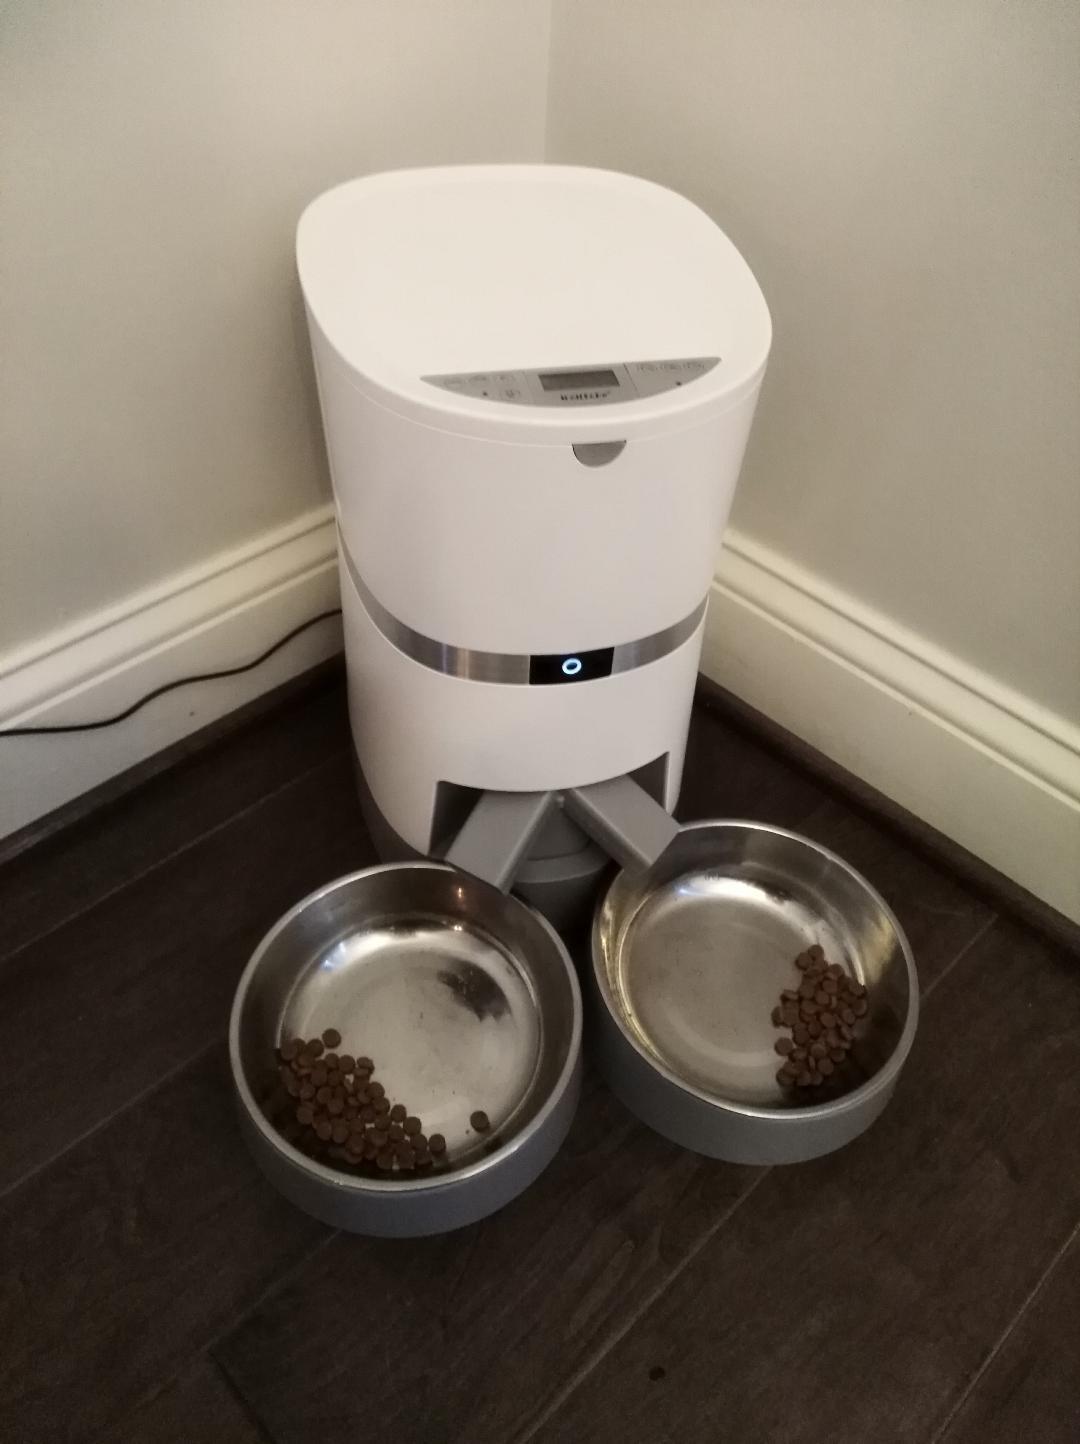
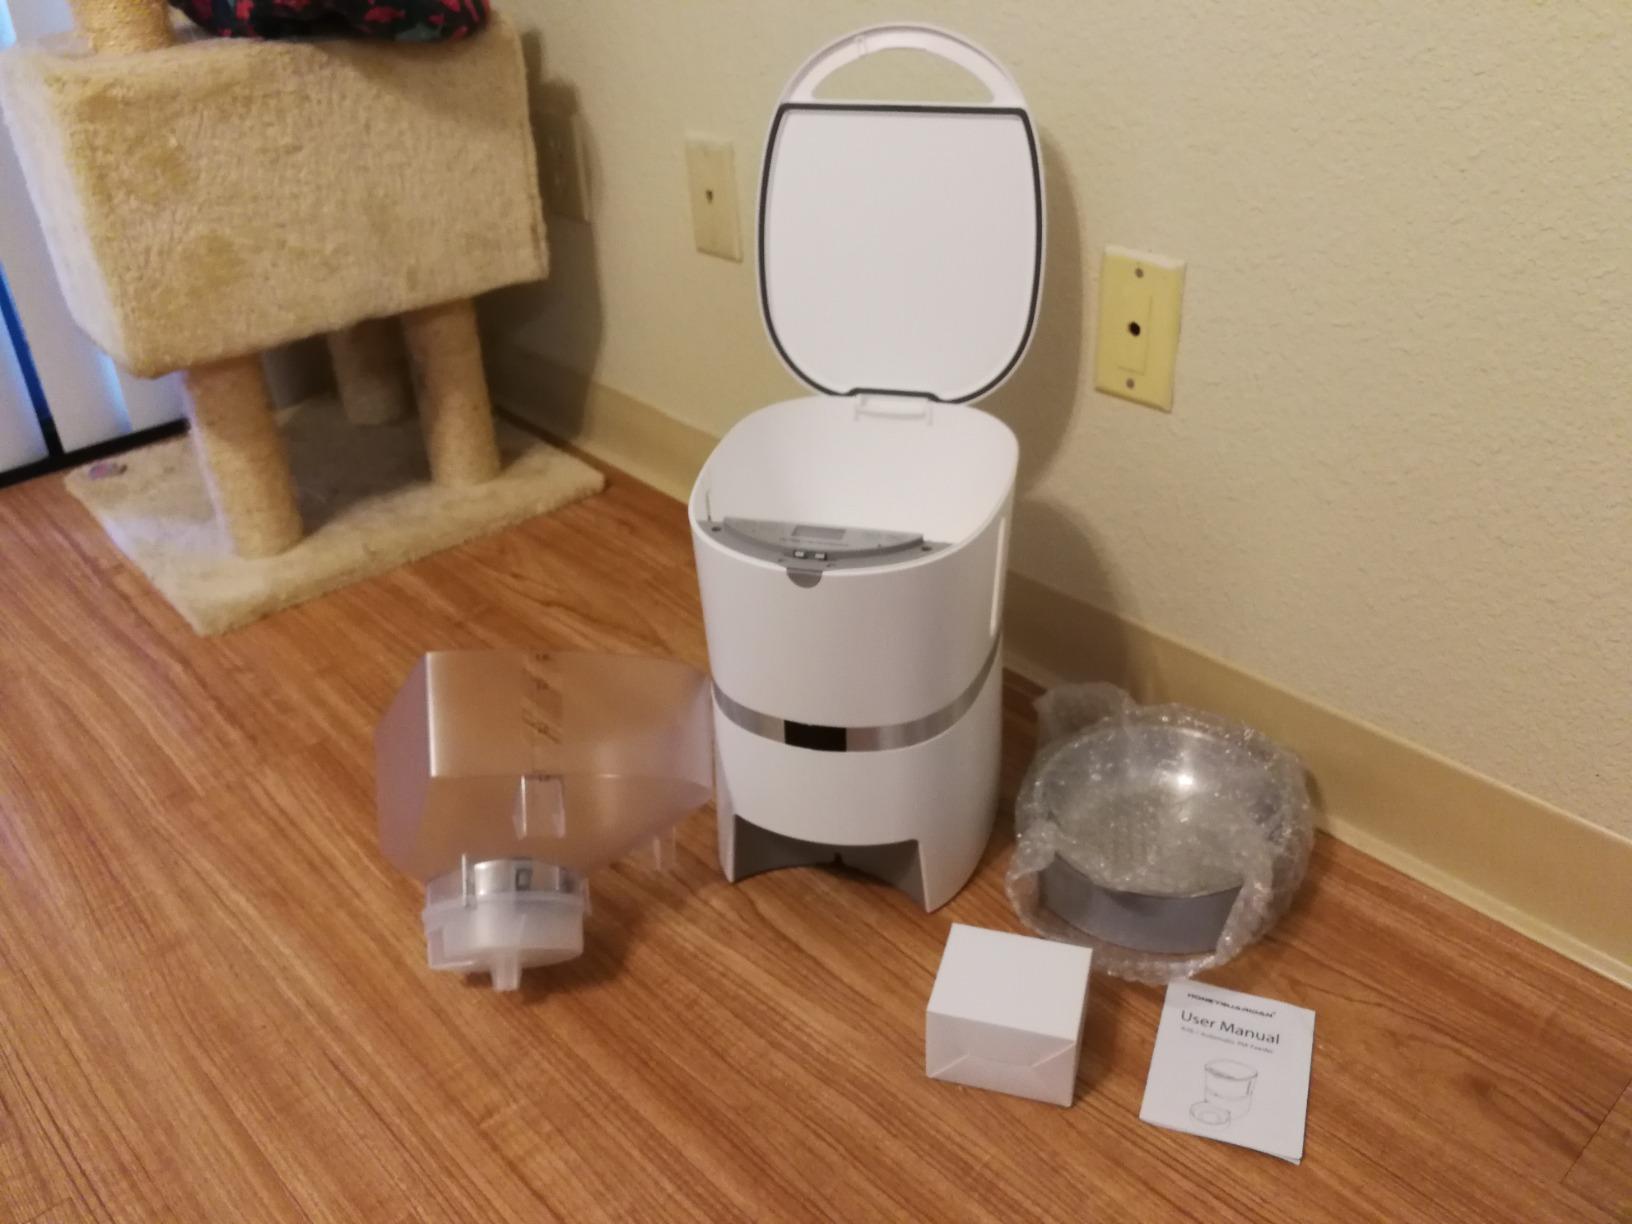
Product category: items_feeder
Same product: no